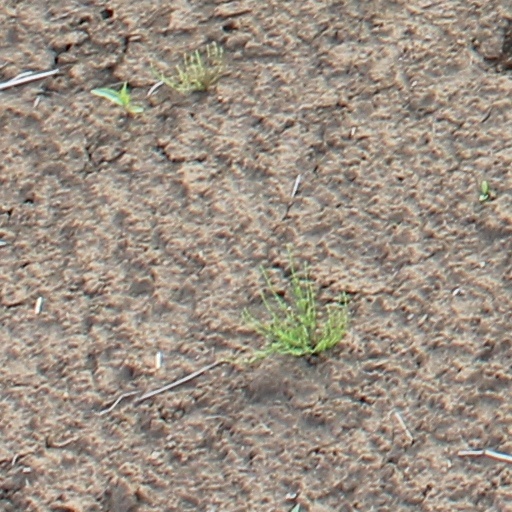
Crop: wheat